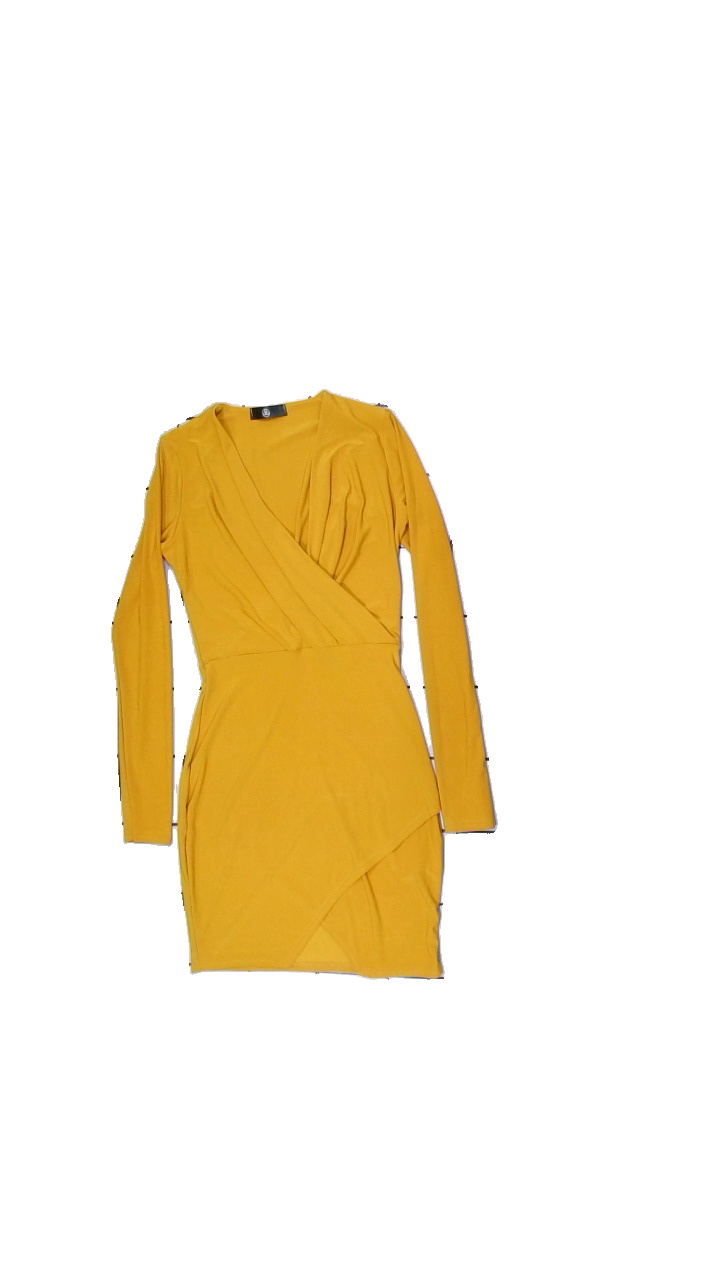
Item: Dress (Ladies)
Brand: Missguided
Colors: Yellow
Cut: V-collar, Tight
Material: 95%polyester 5%elastane
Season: Spring
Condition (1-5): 5
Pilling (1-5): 5
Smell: Minor
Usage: Reuse
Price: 50-100